Paul Jacobs (ice hockey)

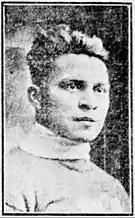
Jacobs c. 1922.

Jacobs was a resident of the Kahnawake Mohawk Territory, south of Montreal. Jacobs was proficient as a youth playing lacrosse. Photographs exist of Jacobs as a member of the reserve lacrosse team in 1910.